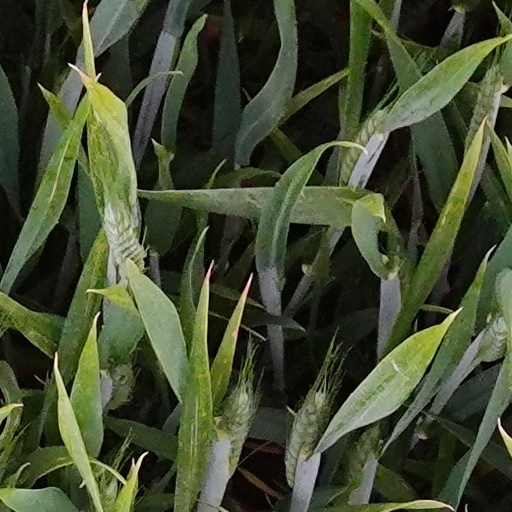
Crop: wheat